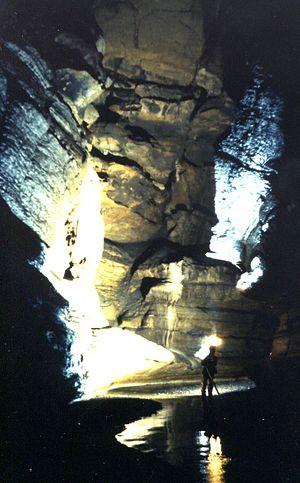
Vue de la rivière des Vitarelles.
Jean Lesur est un spéléologue français qui a exploré principalement les cavités du Lot, de la Dordogne et de l'Aveyron.
Le gouffre des Vitarelles est un grand gouffre d'effondrement situé sur le territoire de la commune de Gramat dans le département du Lot.